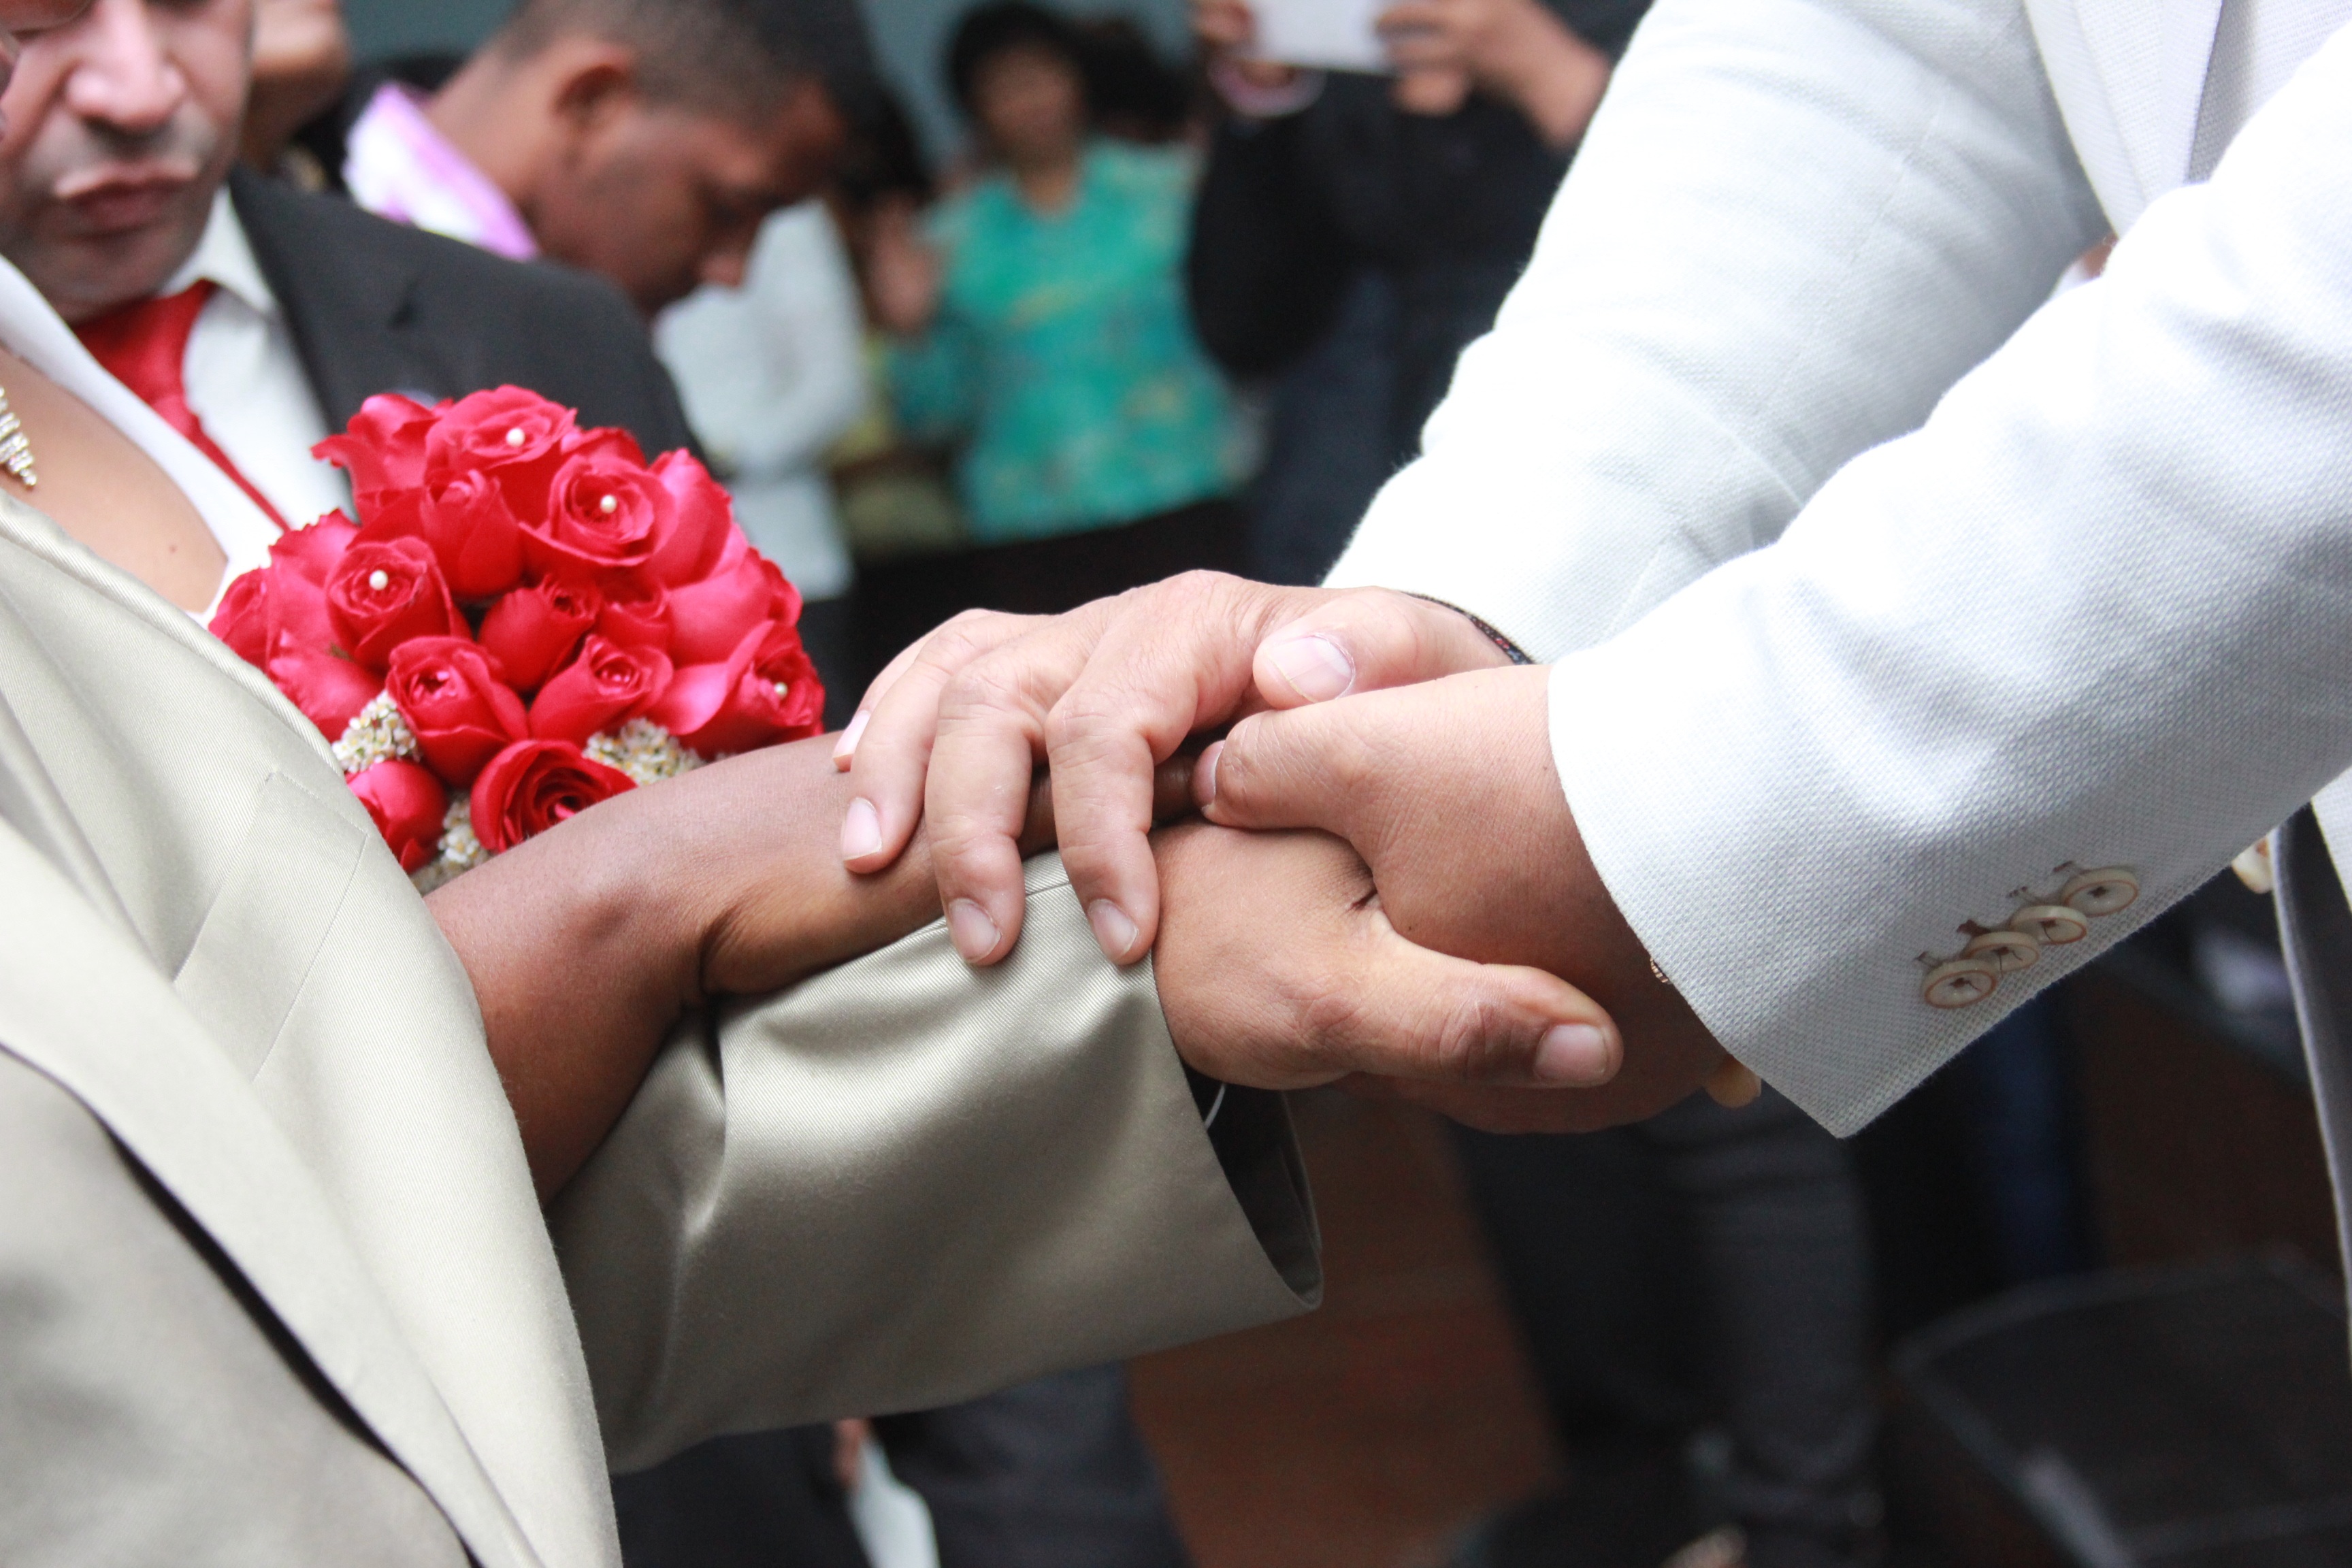
hand, man, landscape, horizon, people, sky, sun, summer, love, holiday, couple, romance, romantic, blue, wedding, bride, groom, marriage, zen, flowers, roses, sunny, ceremony, bank, women, selfie, culture, nice, silhouettes, races, afternoon, uruguay, stealth, soledad, bella, romantico, couple in love, grooms, seized